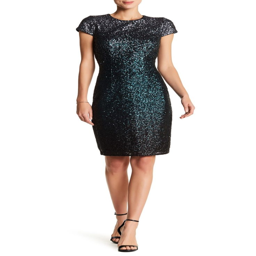
dazzle all in this short sleeve midi dress .